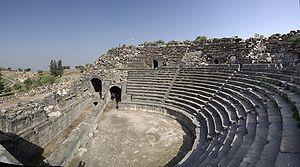
Umm Qeis, le théâtre ouest.